Dyrkøb 7

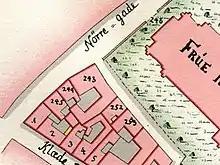
No. 252 seen on a detail from Christian Gedde's map of Klædebo Quarter, 1757.

The property was listed in 1689 as No. 247 in Klædebo Quarter owned by one Jacob Jacobsen. In the new cadastre of 1756, it was listed as No. 252. It was at that time owned by the chief grave digger at the Church of Our Lady, Mads Poller. Most of what is now Dyrkøb was at this point still the site of the Church of Our Lady's churchyard.